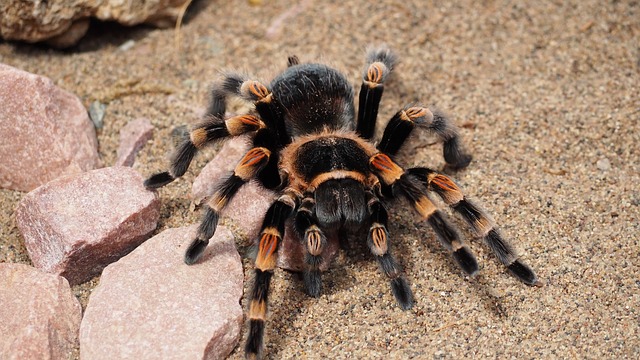
Label: spider